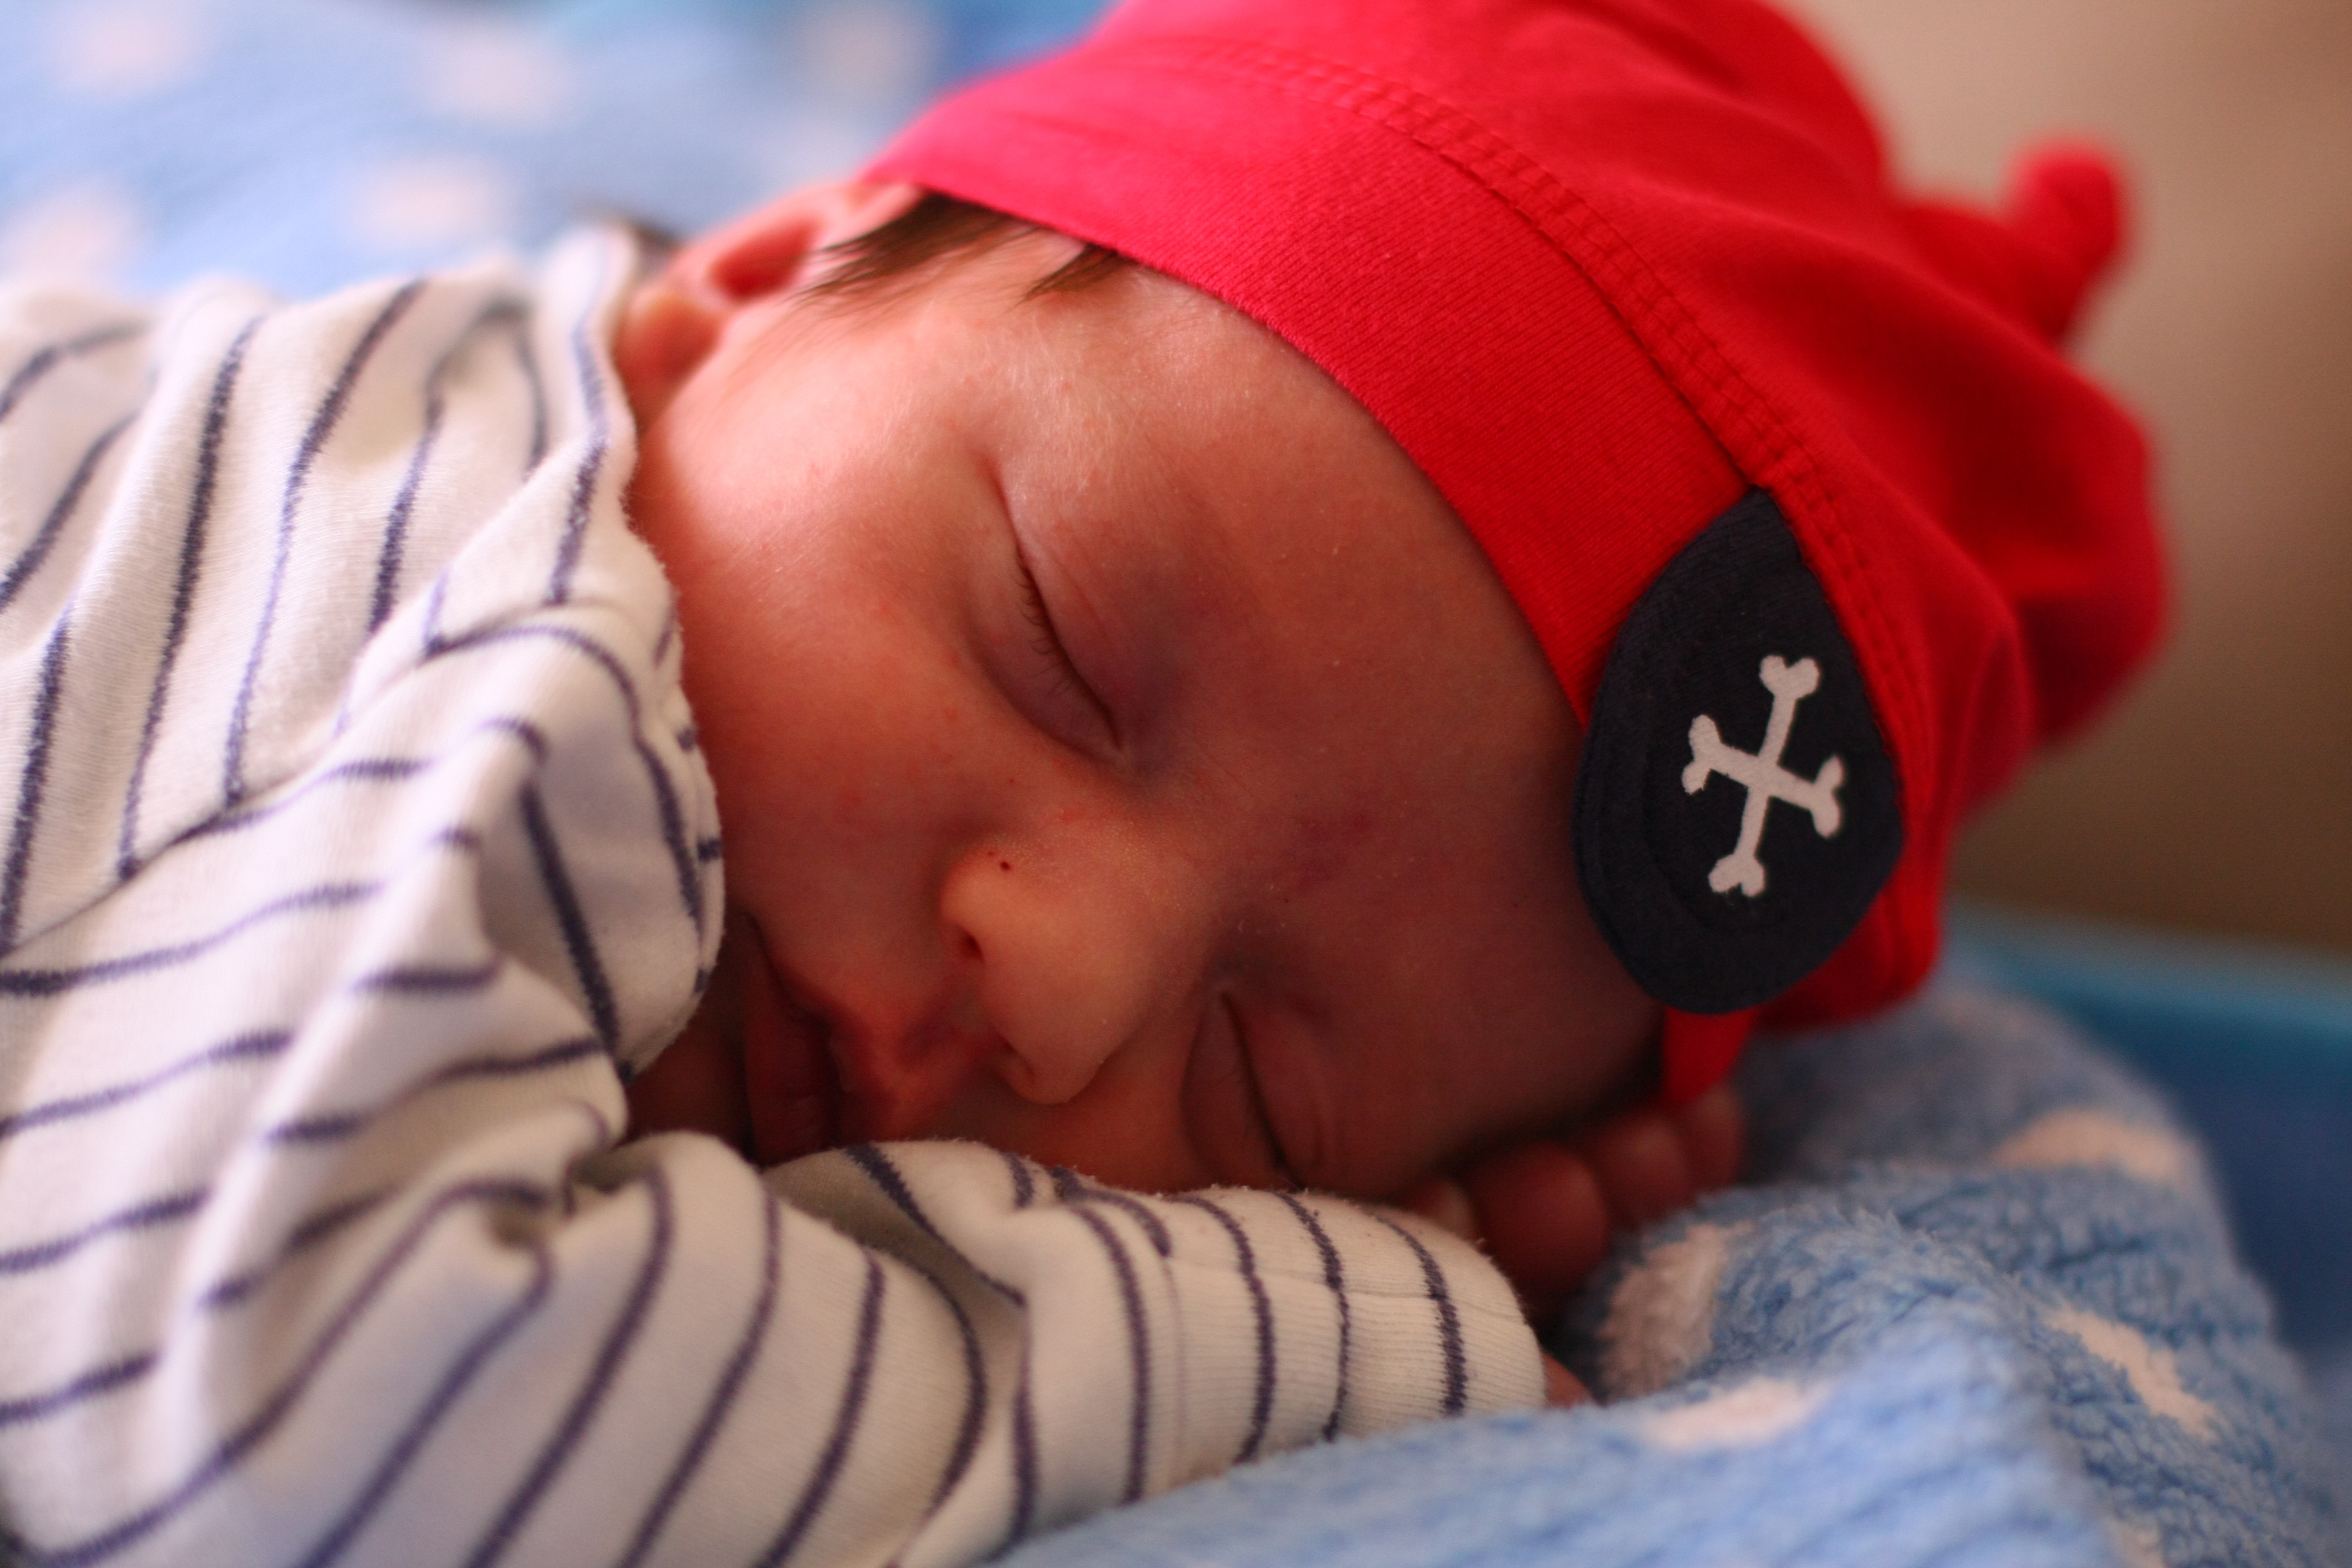
hand, person, play, boy, kid, male, red, child, baby, facial expression, smile, nap, kids, sleep, dream, infant, newborn, toddler, skin, organ, childish, emotion, babe, interaction, human positions, human action